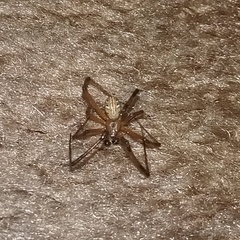
Species: Lactrodectus_hesperus